Vetera

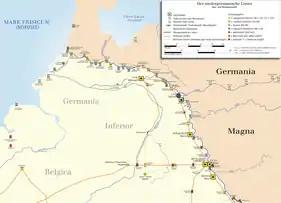
Location of the legionary camps of "Vetera" and "Colonia Ulpia Traiana" along the course of the Lower Germanic Limes

Vetera (also Vetera Castra; sometimes in older literature, on maps, and colloquially also Castra Vetera) was the name of the location of two successive Roman legionary camps in the province of "Germania Inferior" near present-day Xanten on the Lower Rhine. The legionary camps of Vetera were part of the Lower Germanic Limes and were declared a UNESCO World Heritage Site in 2021.